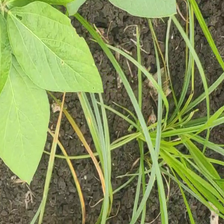
Weed species: Lavhala_(Cyperus_Rotundus)